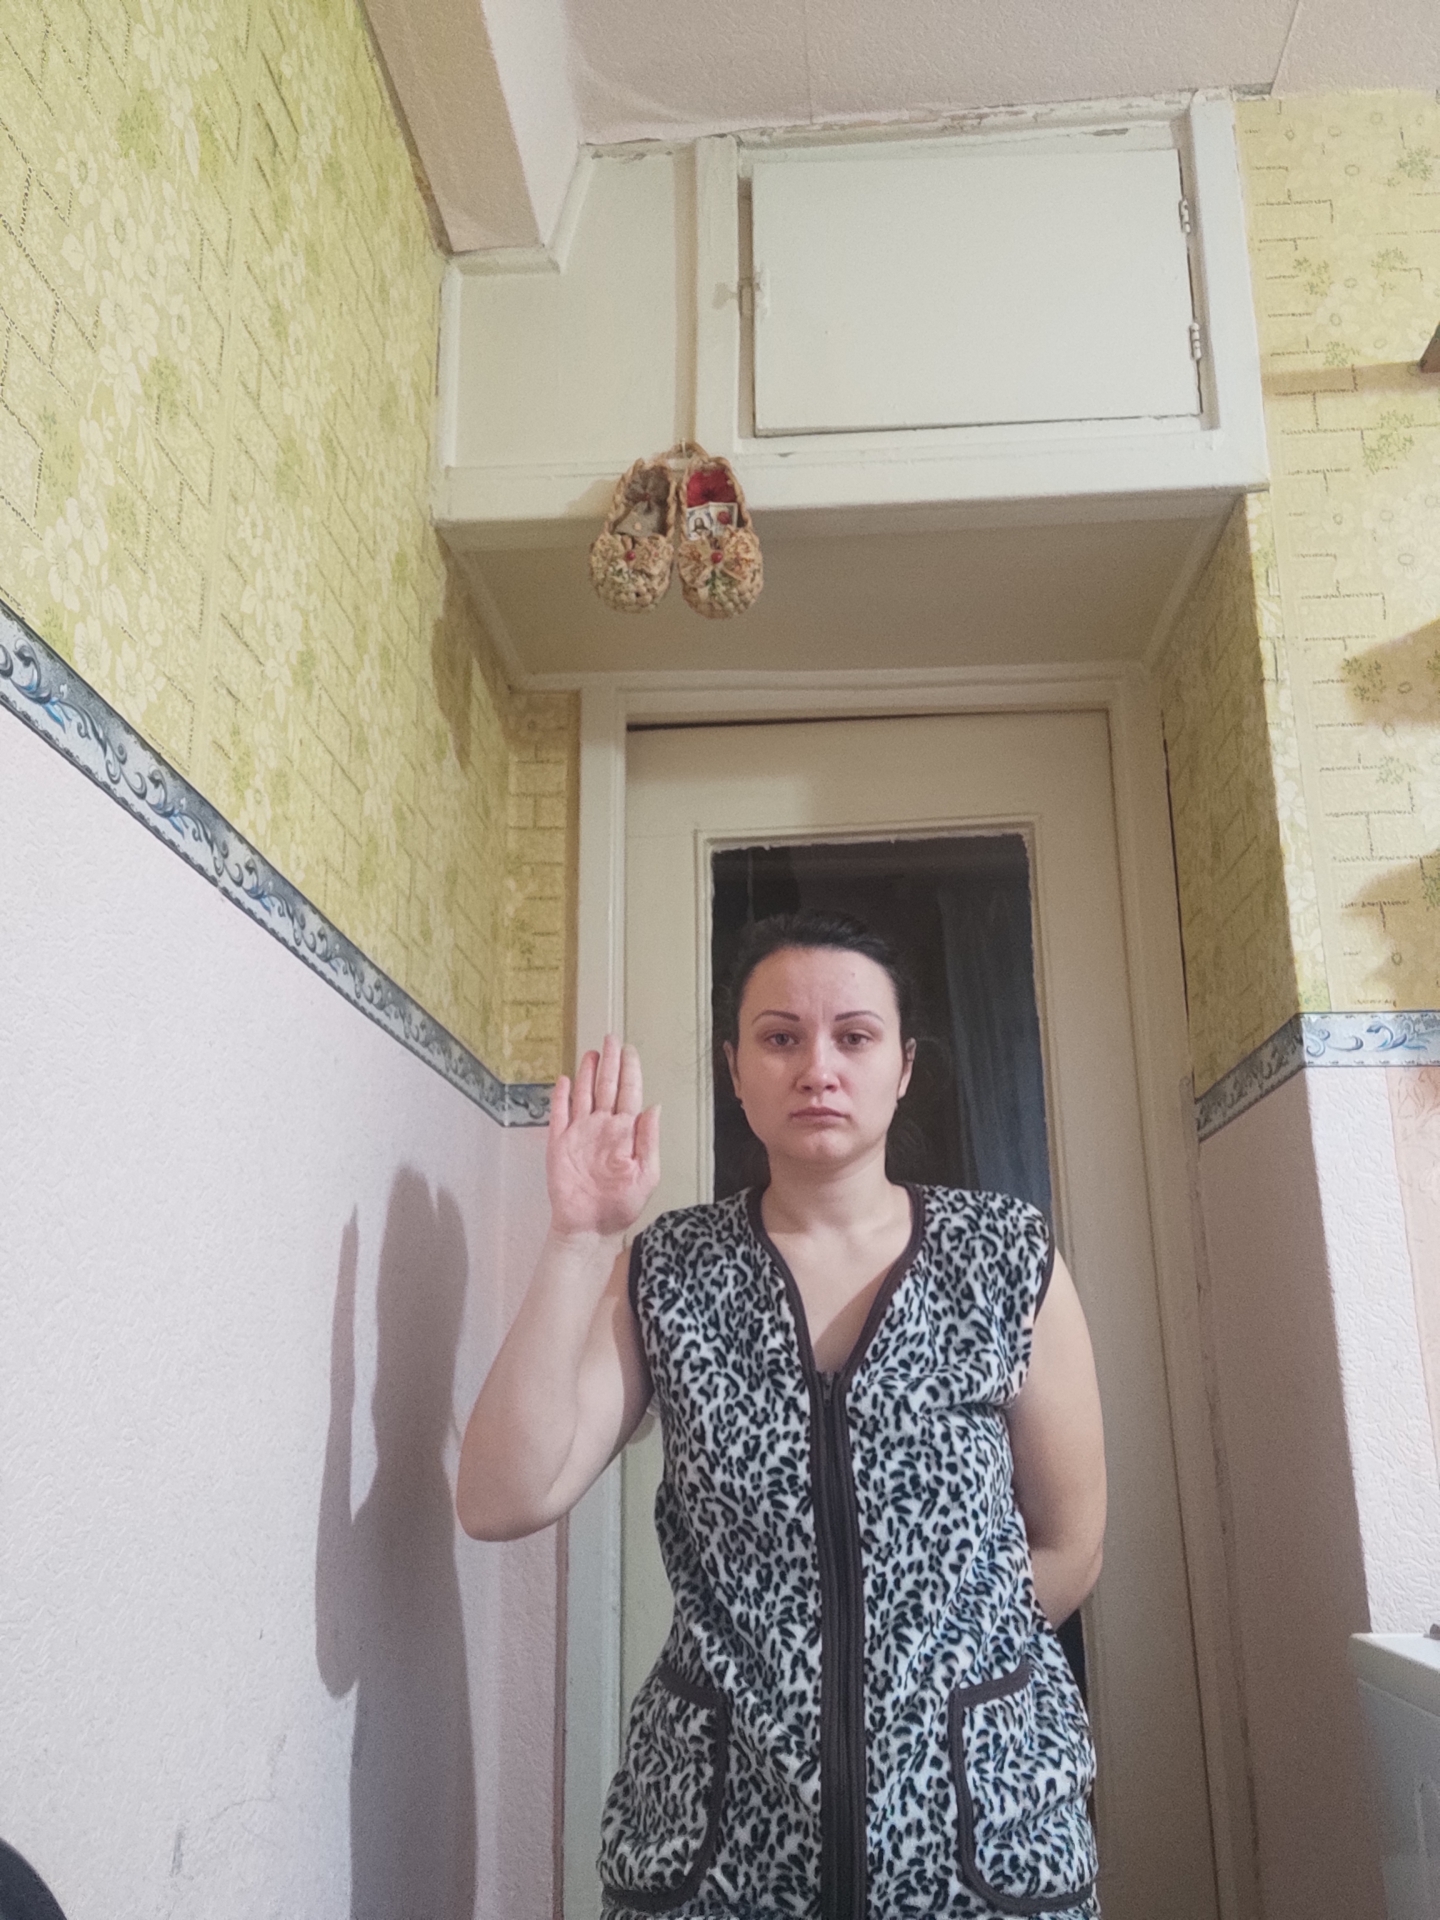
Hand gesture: stop